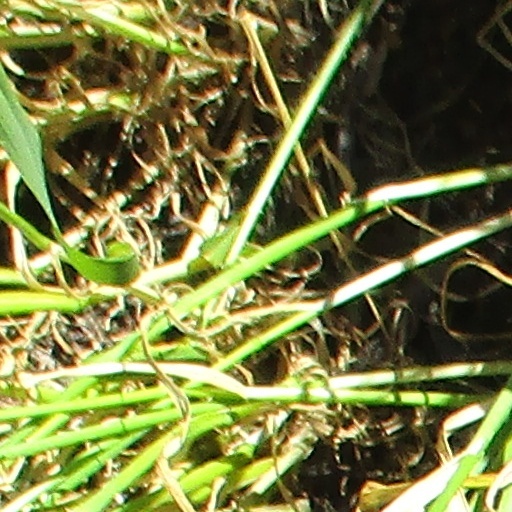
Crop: wheat